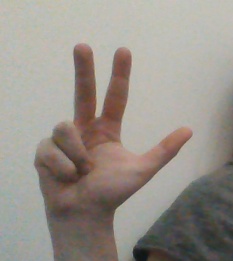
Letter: al